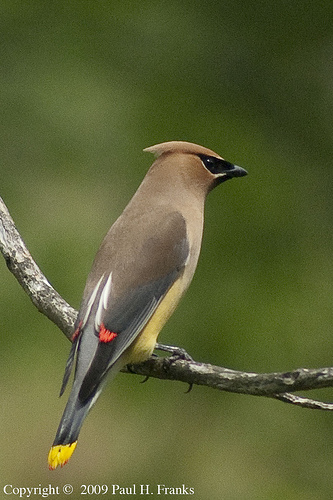
a sleek pale brown bird with crested crown, black eyering and throat, grey wings with red tips and a grey tail with bright yellow tip.
this bird has a black cheek patch, a small bill, and long feetthe bird is brown in colod and the belly is light tan with yellow and the tail of the bird has yellow tips.
this brown bird has a sleek black face with fluffy crown feathers, and red and yellow on the tips of its wings and tail.
a handsome brown bird with a small head crest, orange tipped wings and a yellow tipped tail.
this bird has yellow retrices with red speckles in them.
this medium size tan and grey colored bird has a crest on its crown, a short stout black bill, red tips on the wings and a yellow tip on the tail, a black eye ring and pale yellow abdomen.
a multicolored bird with a very pointed brown and black head that's in proportion to its body, and a blend of red grey and yellow tail feathers.
this bird has wings that are brown and has a white bellythe bird has a short bill and black cheek patches as well as a tan belly.
Species: Cedar Waxwing